David's Psalter

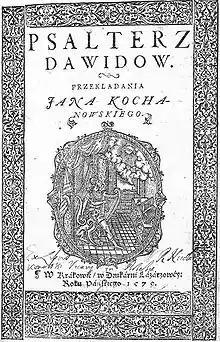
Title page of "David's Psalter"

David's Psalter (original Polish title: Psalterz Dawidow) is a poetic translation into Polish of the Book of Psalms, by Jan Kochanowski, the most prominent poet of the Polish Renaissance. It was printed in 1579 in Kraków, at the Lazarus printing house.